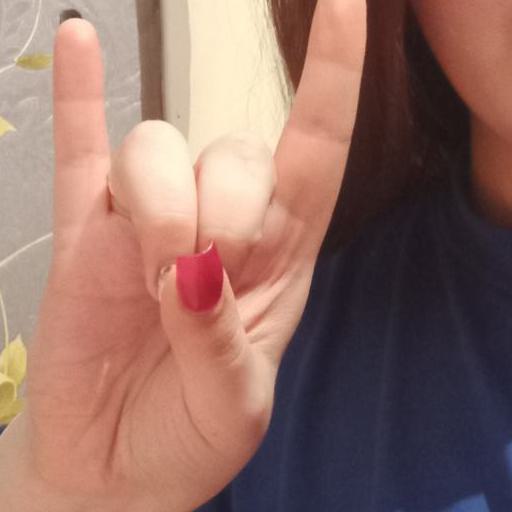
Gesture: rock